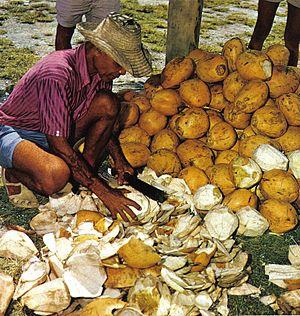
La cuisine des Seychelles est une cuisine créole qui a pour base le poisson et le riz. S'y ajoutent les produits de la mer, ainsi que les fruits exotiques, les légumes et les tubercules. Les mets qu'ils permettent d'élaborer sont tous relevés d’herbes aromatiques et d’épices. Aussi métissée que sa population, la cuisine des Seychelles a de plus subi plusieurs influences, ce qui lui permet de combiner et mélanger les apports français, chinois, indien et africain.